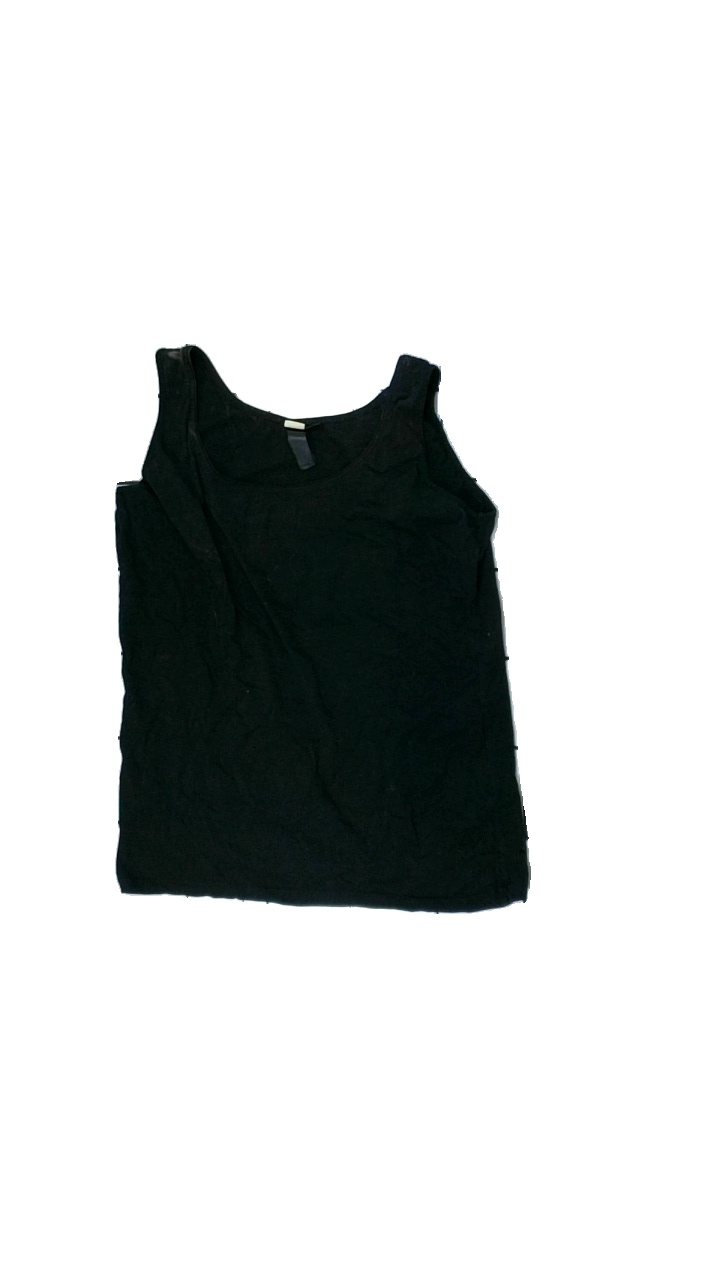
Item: Tank Top (Ladies)
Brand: Jolinesse
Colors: Black
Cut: Regular
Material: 60% cotton 40% polyester
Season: All
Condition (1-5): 2
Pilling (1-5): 3
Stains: Major
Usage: Export
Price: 50-100